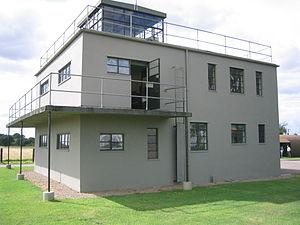
Cette liste des musées du Norfolk, Angleterre contient des musées qui sont définis dans ce contexte comme des institutions qui recueillent et soignent des objets d'intérêt culturel, artistique, scientifique ou historique. leurs collections ou expositions connexes disponibles pour la consultation publique. Sont également inclus les galeries d'art à but non lucratif et les galeries d'art universitaires. Les musées virtuels ne sont pas inclus.